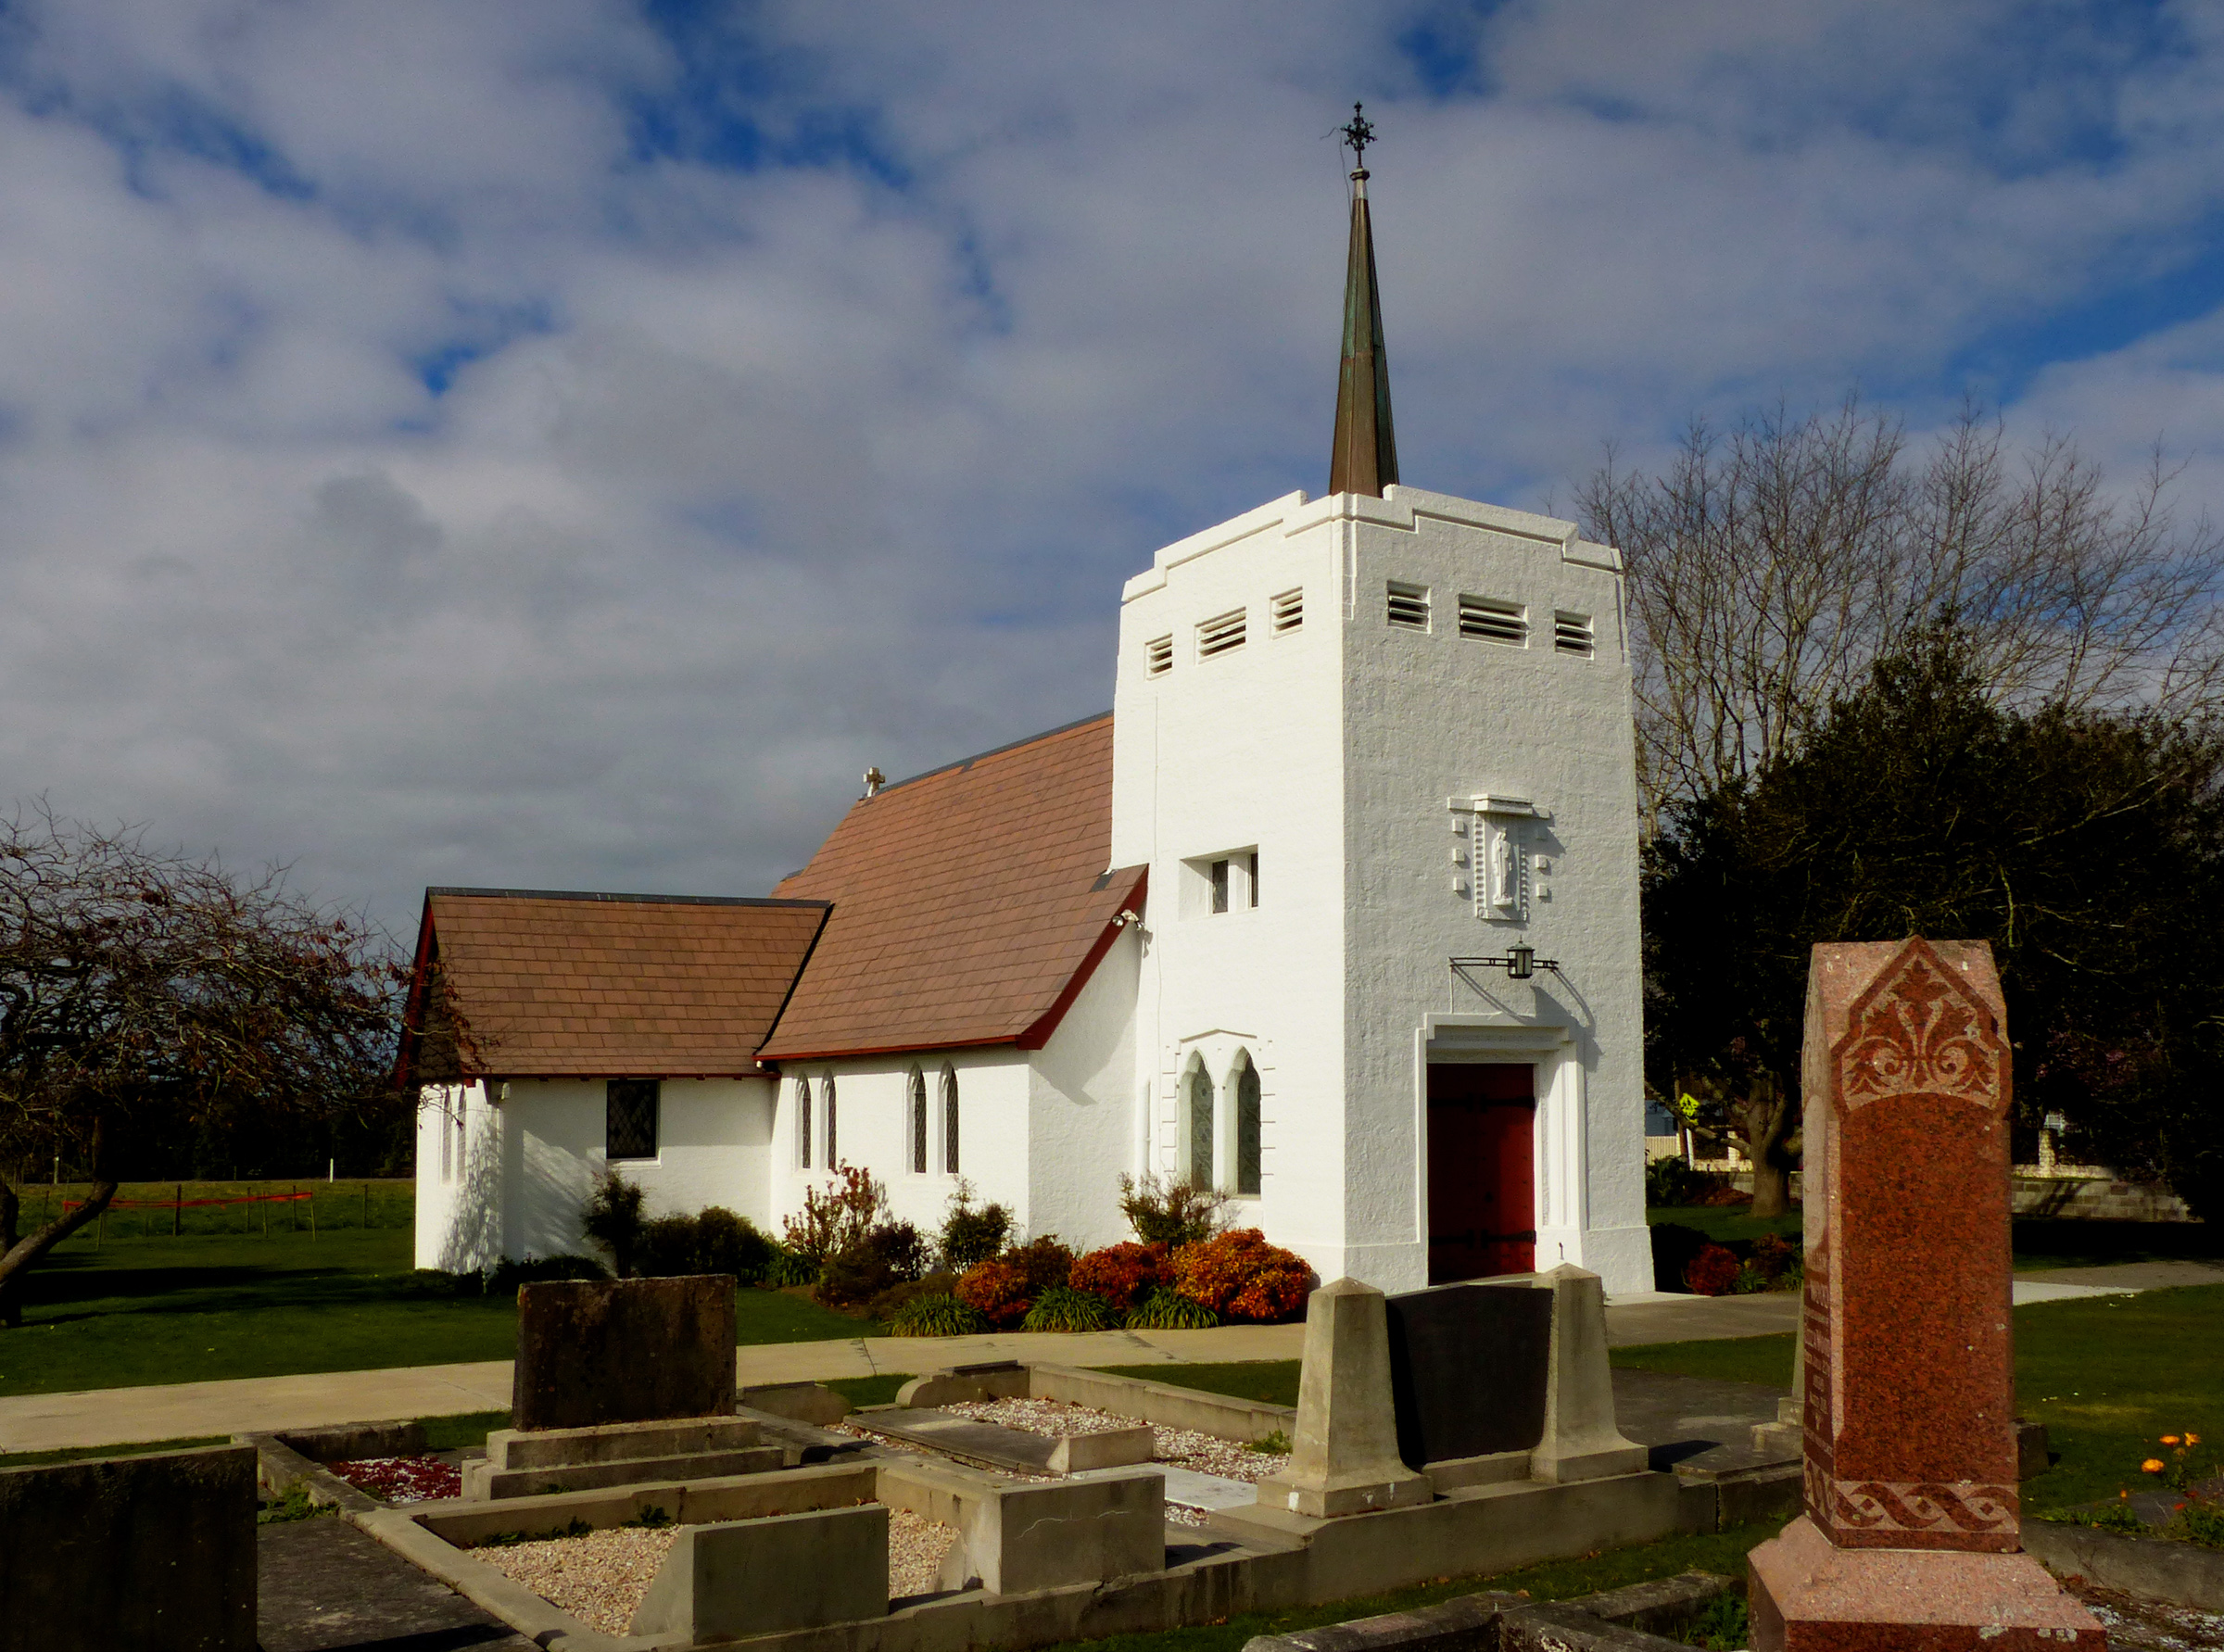
architecture, house, building, church, chapel, place of worship, grave, memorial, spire, steeple, holyplaces, placesofworship, religon, churchyard, panasonicdmcfz200, yard, whitechurch, churchspire